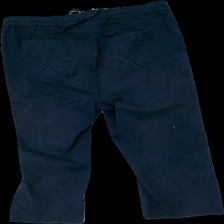
View: back
Type: Trousers
Category: Ladies
Brand: Not in the list
Brand text on label: jacett
Colors: Blue
Material: 100% cott
Cut: Regular, Cropped
Size: XL
Price range: <50
Recommended usage: Export
Comment: washed out